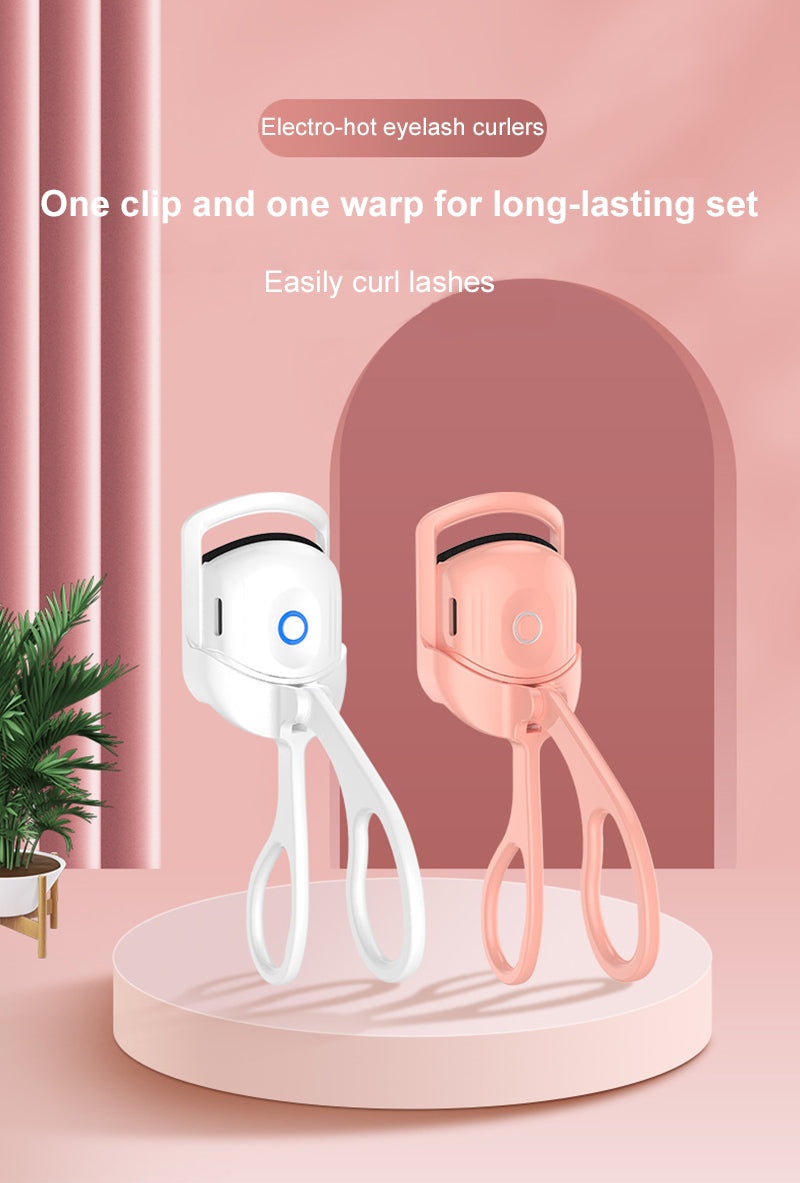
Heated Eyelash Curler
Introducing our Heated Eyelash Curler – your secret to long-lasting, beautifully curled lashes. This innovative beauty tool uses gentle heat to help your lashes achieve a natural, upward curl that opens up your eyes and enhances your look. With its compact design and easy-to-use features, you can have stunning, curled lashes anytime, anywhere. Say goodbye to traditional curlers and say hello to the convenience and effectiveness of our Heated Eyelash Curler, giving you the perfect lash lift in seconds.
Category: Health & Beauty > Personal Care > Cosmetics > Cosmetic Tools > Makeup Tools > Eyelash Curlers